Hollycombe Steam Collection

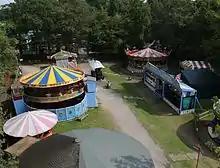
Part of the Fairground viewed from the top of the big wheel

The Hollycombe Steam Collection is a collection of steam-powered vehicles, amusement rides, and attractions in South East England. It is based in West Sussex, but the closest town is Liphook in Hampshire. The collection includes fairground rides, a display farm, two railways, and the woodland gardens.